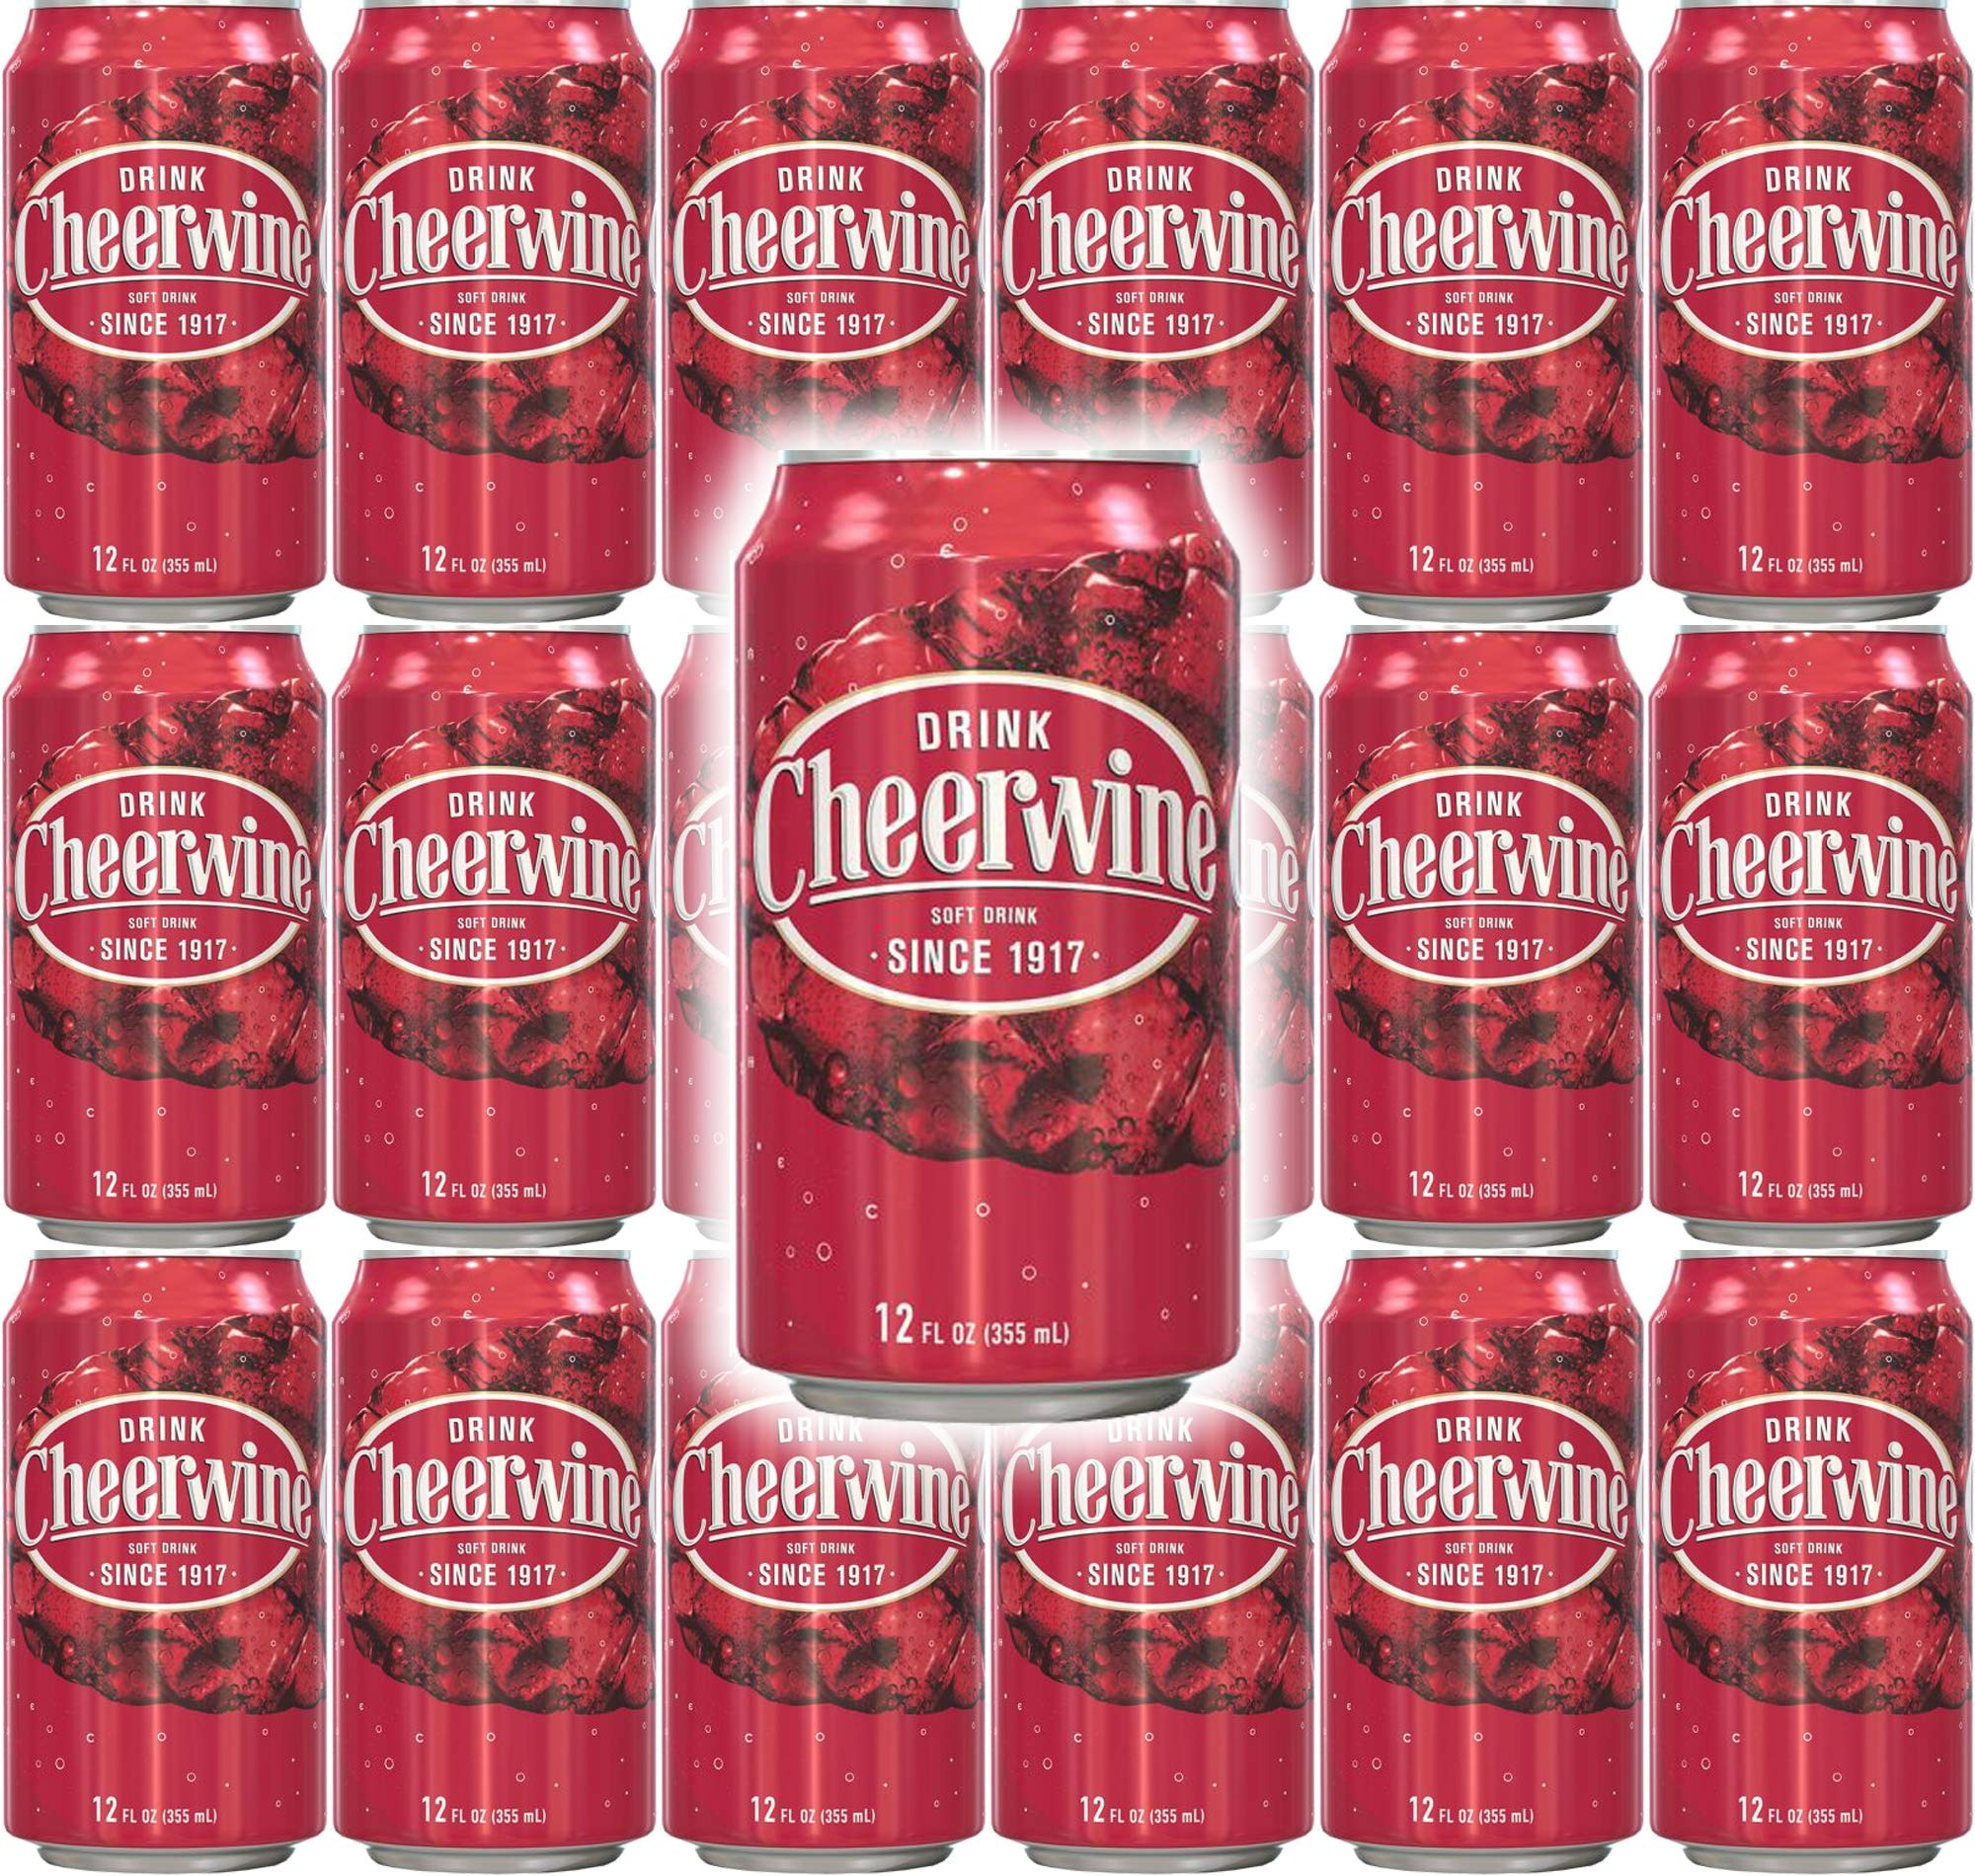
Item Name: Cheerwine Soda, 12 oz can (18 cans)
Product Description: 18 cans of Cheerwine Soda
Value: 216.0
Unit: Ounce

Price: 7.68